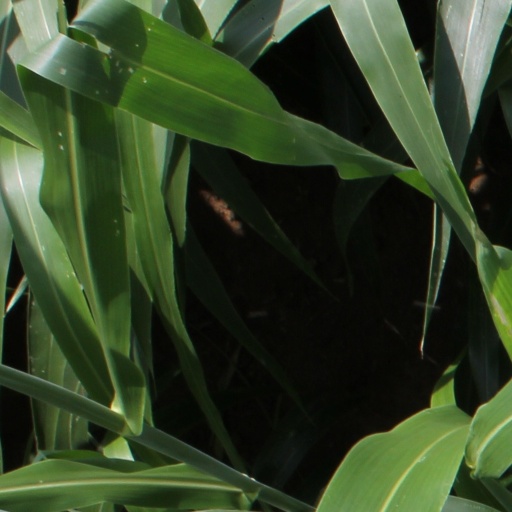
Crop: sorghum